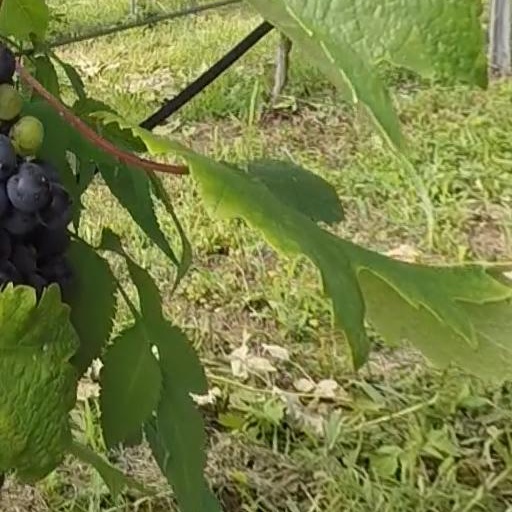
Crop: grape